Marja Kubašec

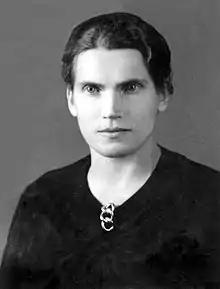
Kubašec around 1930

Marja Kubašec was a Sorbian writer who is considered by literary historians to be the first woman to write novels in Upper Sorbian. Working as a schoolteacher, she wrote theatre plays, short stories, biographies, and novels dealing with the history of the Sorbian people.